Fernando Pacheco Filho

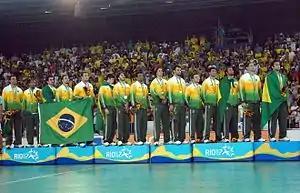
On the podium after winning gold at the 2007 Pan American Games

Fernando Pacheco Filho also known as Zeba (born 25 May 1983) is a former Brazilian handball player who played for the Brazilian national team. He competed in the 2008 Summer Olympics, where the Brazilian team placed 11th.